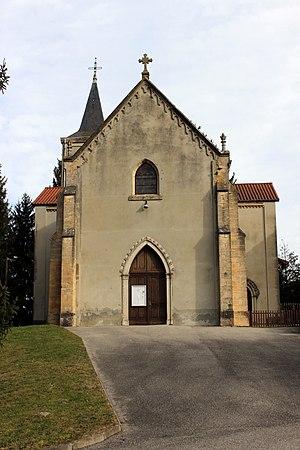
Eglise de Bonnefamille.
Bonnefamille est une commune française située dans le département de l'Isère en région Auvergne-Rhône-Alpes.